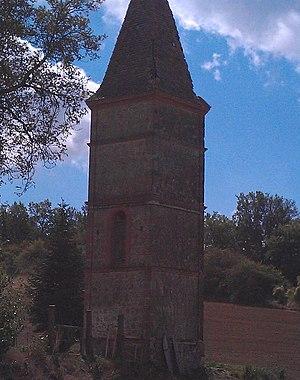
Photo (mal cadrée et à contre-jour) du Pigeonnier de Montplaisir, l'un des plus hauts du Tarn (propriété privée) - (Inscrit, 2010) This building is indexed in the Base Mérimée, a database of architectural heritage maintained by the French Ministry of Culture,
Le pigeonnier de Montplaisir est un pigeonnier situé à Ambres, dans le Tarn, en région Occitanie, inscrit Monument historique.
Ambres est une commune française située dans le département du Tarn, en région Occitanie.
Cet article recense les monuments historiques du département du Tarn, en France, à l'exception des :